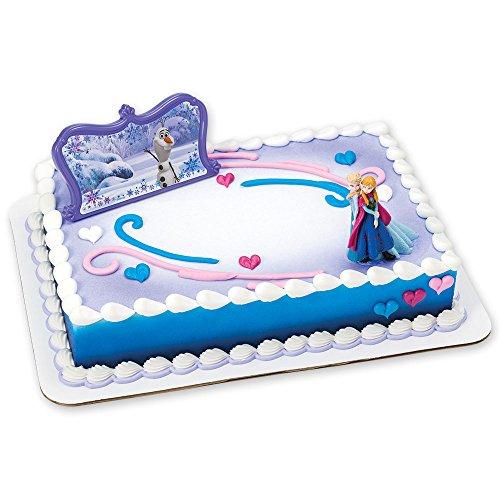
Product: DecoPac Frozen Follow Your Heart DecoSet Cake Topper
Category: Toys & Games | Party Supplies
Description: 2-Piece set features Elsa and Anna Figurine 2.5"L x 1.5"W x 3.5"H and Easel Back Printed Background Stand 5.5"L x 3"H.
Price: $11.51
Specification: ProductDimensions:5.5x1.5x3.5inches|ItemWeight:0.32ounces|ShippingWeight:0.32ounces(Viewshippingratesandpolicies)|DomesticShipping:ItemcanbeshippedwithinU.S.|InternationalShipping:ThisitemcanbeshippedtoselectcountriesoutsideoftheU.S.LearnMore|ASIN:B017KV627G|Itemmodelnumber:7249|Manufacturerrecommendedage:3yearsandup